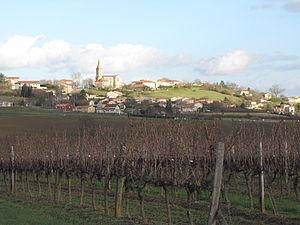
Senouillac
Senouillac est une commune française située dans le département du Tarn, en région Occitanie.